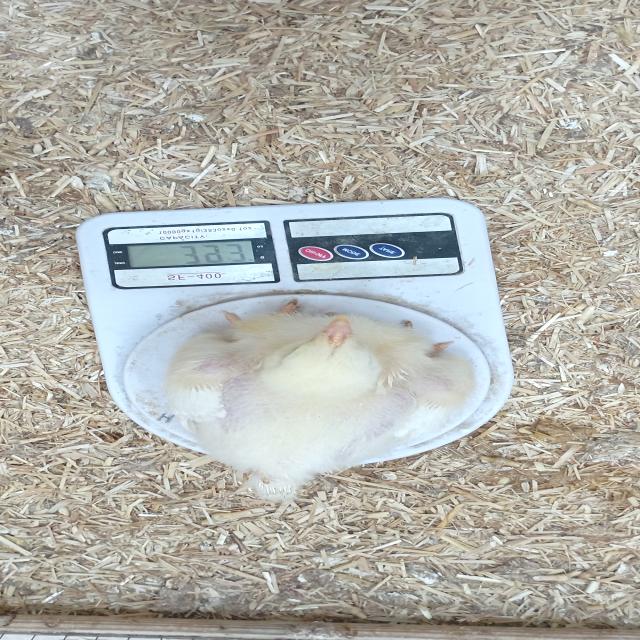
Weight: 393 g